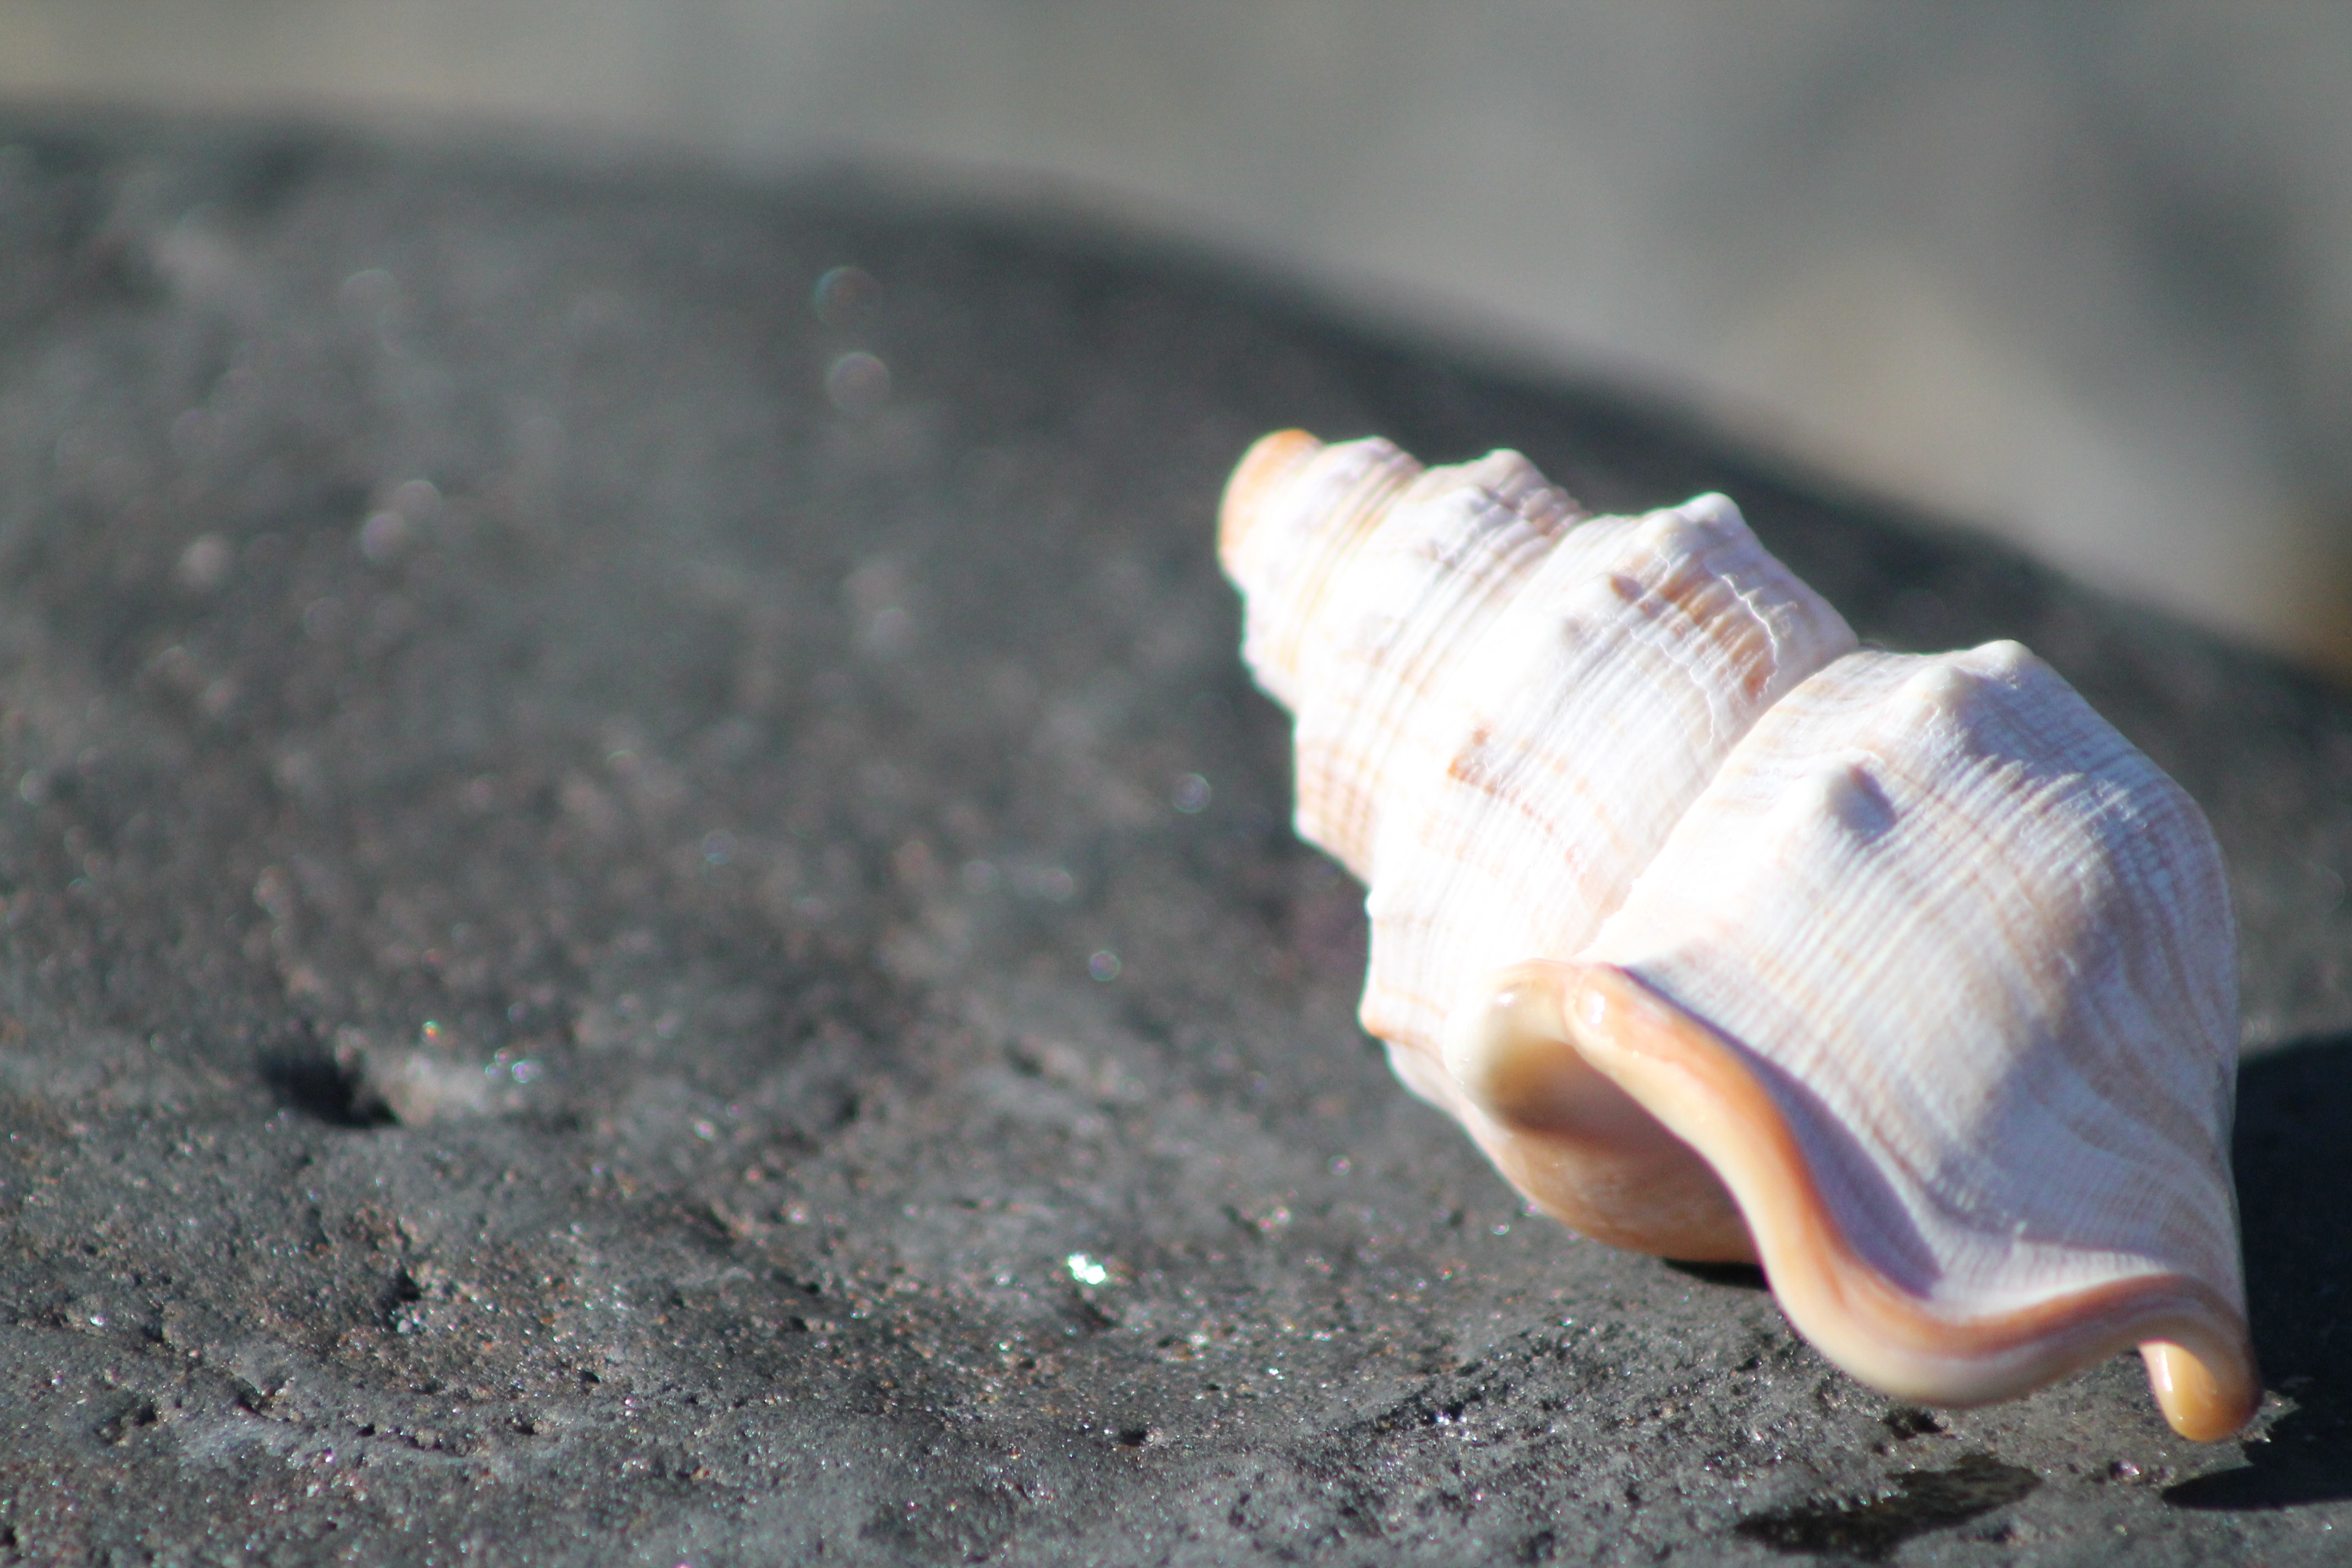
hand, sea, sand, ocean, material, shell, invertebrate, seashell, sea shell, close up, macro photography